Napoleon III

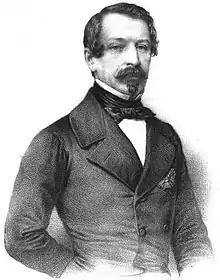
Louis Napoleon captured 74.2 percent of votes cast in the first French direct presidential elections in 1848.

In February 1848, Louis Napoleon learned that the French Revolution of 1848 had broken out; as Louis Philippe I, faced with opposition within his government and army, abdicated. Believing that his time had finally come, he set out for Paris on 27 February, departing England on the same day that Louis-Philippe left France for his own exile in England. When he arrived in Paris, he found that the Second Republic had been declared, led by a Provisional Government headed by a Commission led by Alphonse de Lamartine, and that different factions of republicans, from conservatives to those on the far left, were competing for power. He wrote to Lamartine announcing his arrival, saying that he "was without any other ambition than that of serving my country". Lamartine wrote back politely but firmly, asking Louis-Napoleon to leave Paris "until the city is more calm, and not before the elections for the National Assembly". His close advisors urged him to stay and try to take power, but he wanted to show his prudence and loyalty to the Republic; while his advisors remained in Paris, he returned to London on 2 March 1848 and watched events from there.